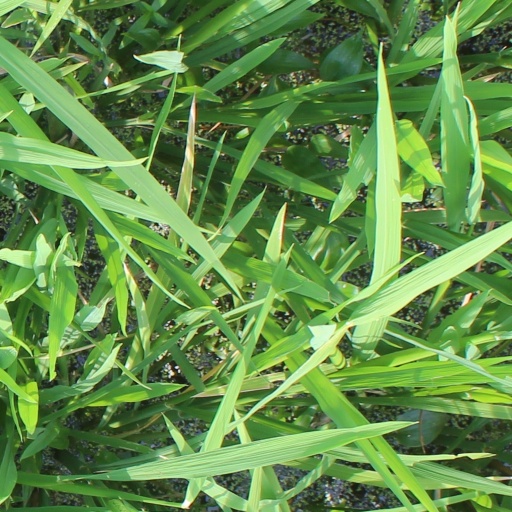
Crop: rice